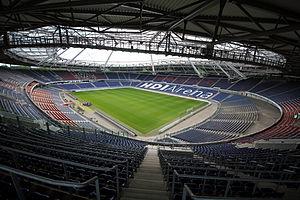
Le Championnat d'Allemagne de football est créé en 1903. Jusqu'en 1963, le statut des clubs est amateur et le championnat national consiste en une phase finale entre les différents champions régionaux. Le championnat professionnel à poule unique, la Bundesliga, est créé en 1963. Le Bayern Munich, vainqueur en 2019-2020, détient le record du nombre de victoires, avec 30 titres.
La HDI-Arena est un stade de football situé à Hanovre dans le Land de Basse-Saxe en Allemagne.